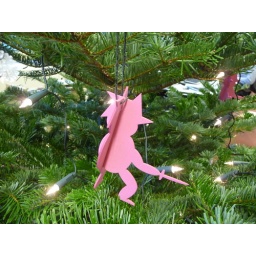
One of Elmine's fencing figures as christmas tree ornament in the christmas tree at Protospace.